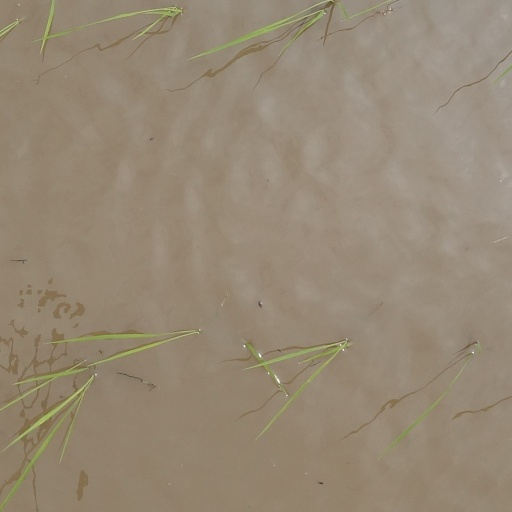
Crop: rice